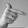
ASL letter: T